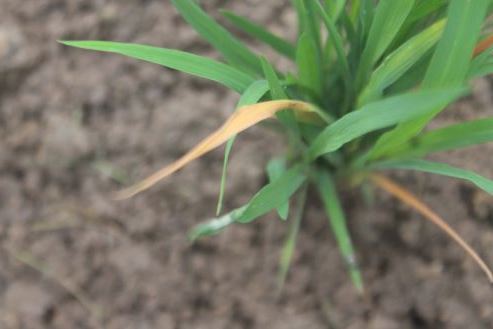
Disease: Tungro